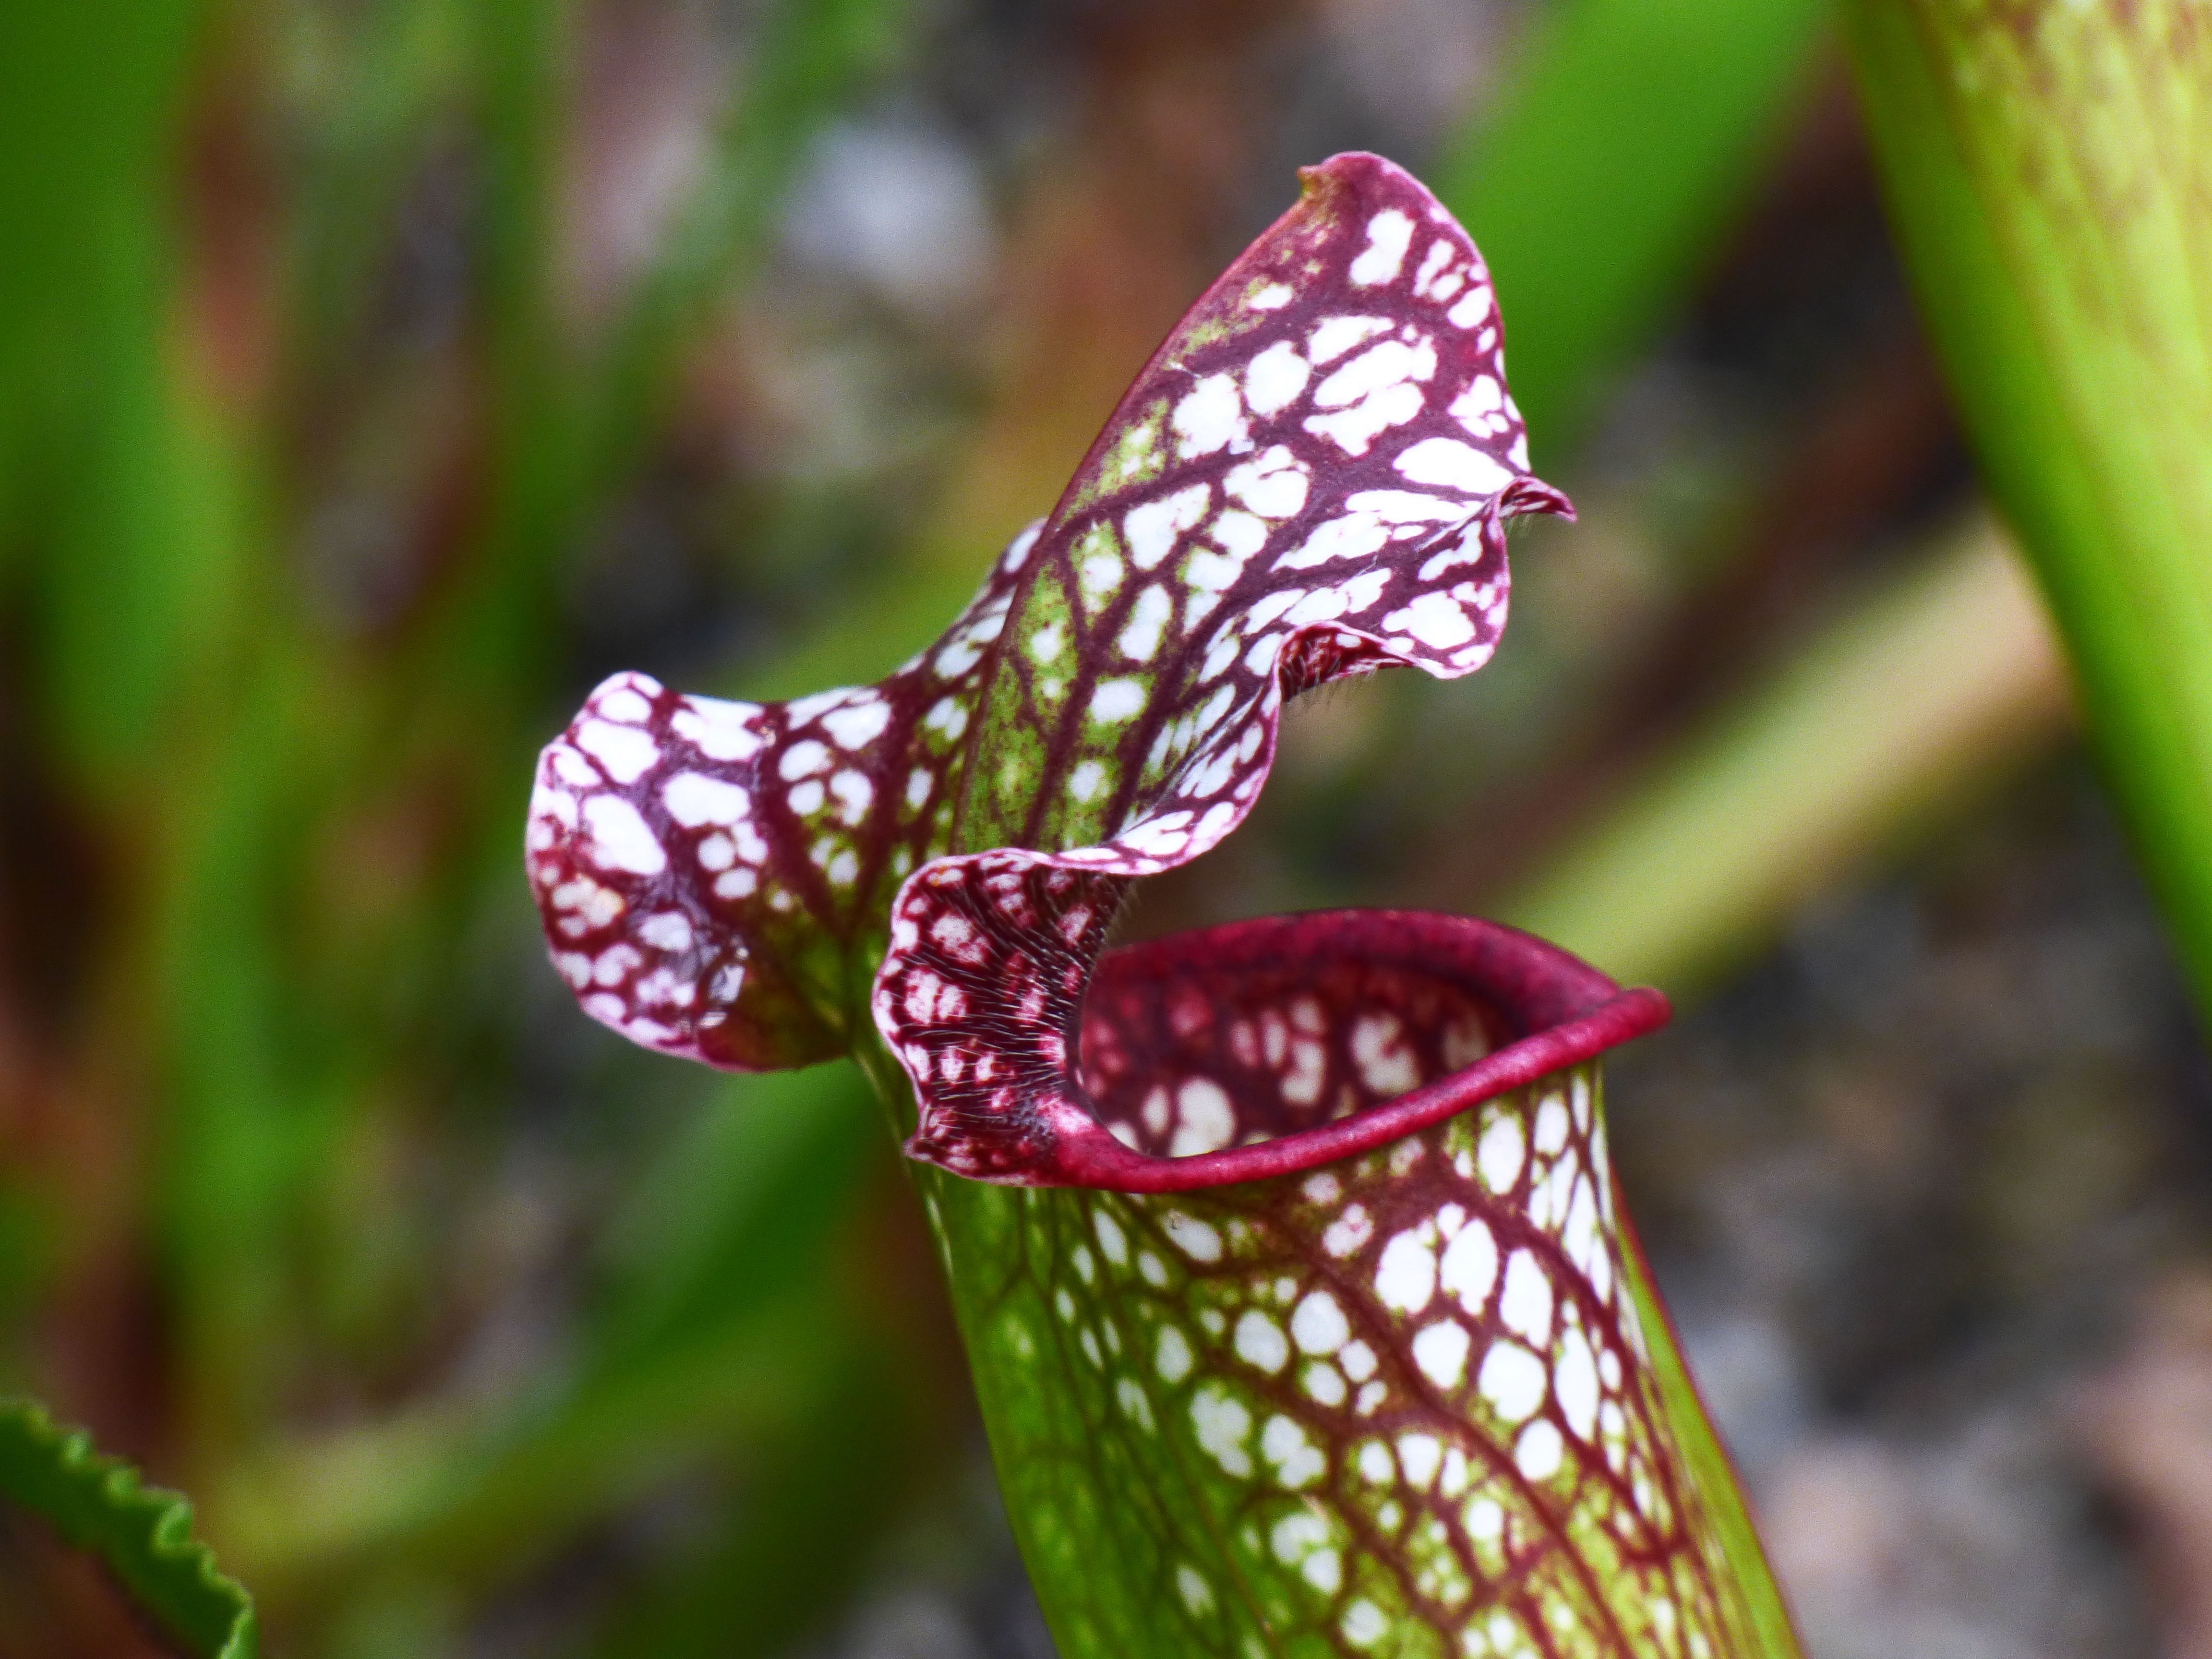
nature, plant, photography, leaf, flower, petal, green, tropical, insect, botany, butterfly, flora, fauna, wildflower, close up, exotic, carnivore, carnivorous, macro photography, flowering plant, digest, insectivorous, plant stem, land plant